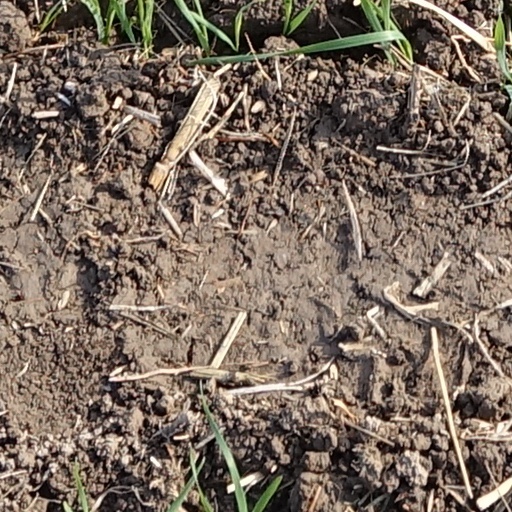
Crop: wheat